Harrigan (film)

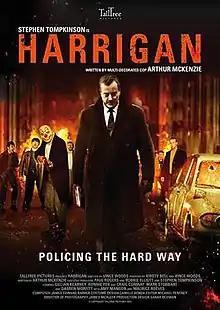
Film poster

Harrigan (also known as Detective Harrigan) is a British crime drama film, written by Arthur McKenzie and directed by Vince Woods, that premiered on 20 August 2013. Set in 1974, the film stars Stephen Tompkinson as DS Barry Harrigan, a no-nonsense copper driven by the sudden death of his wife and daughter at the hands of a vicious local thug.